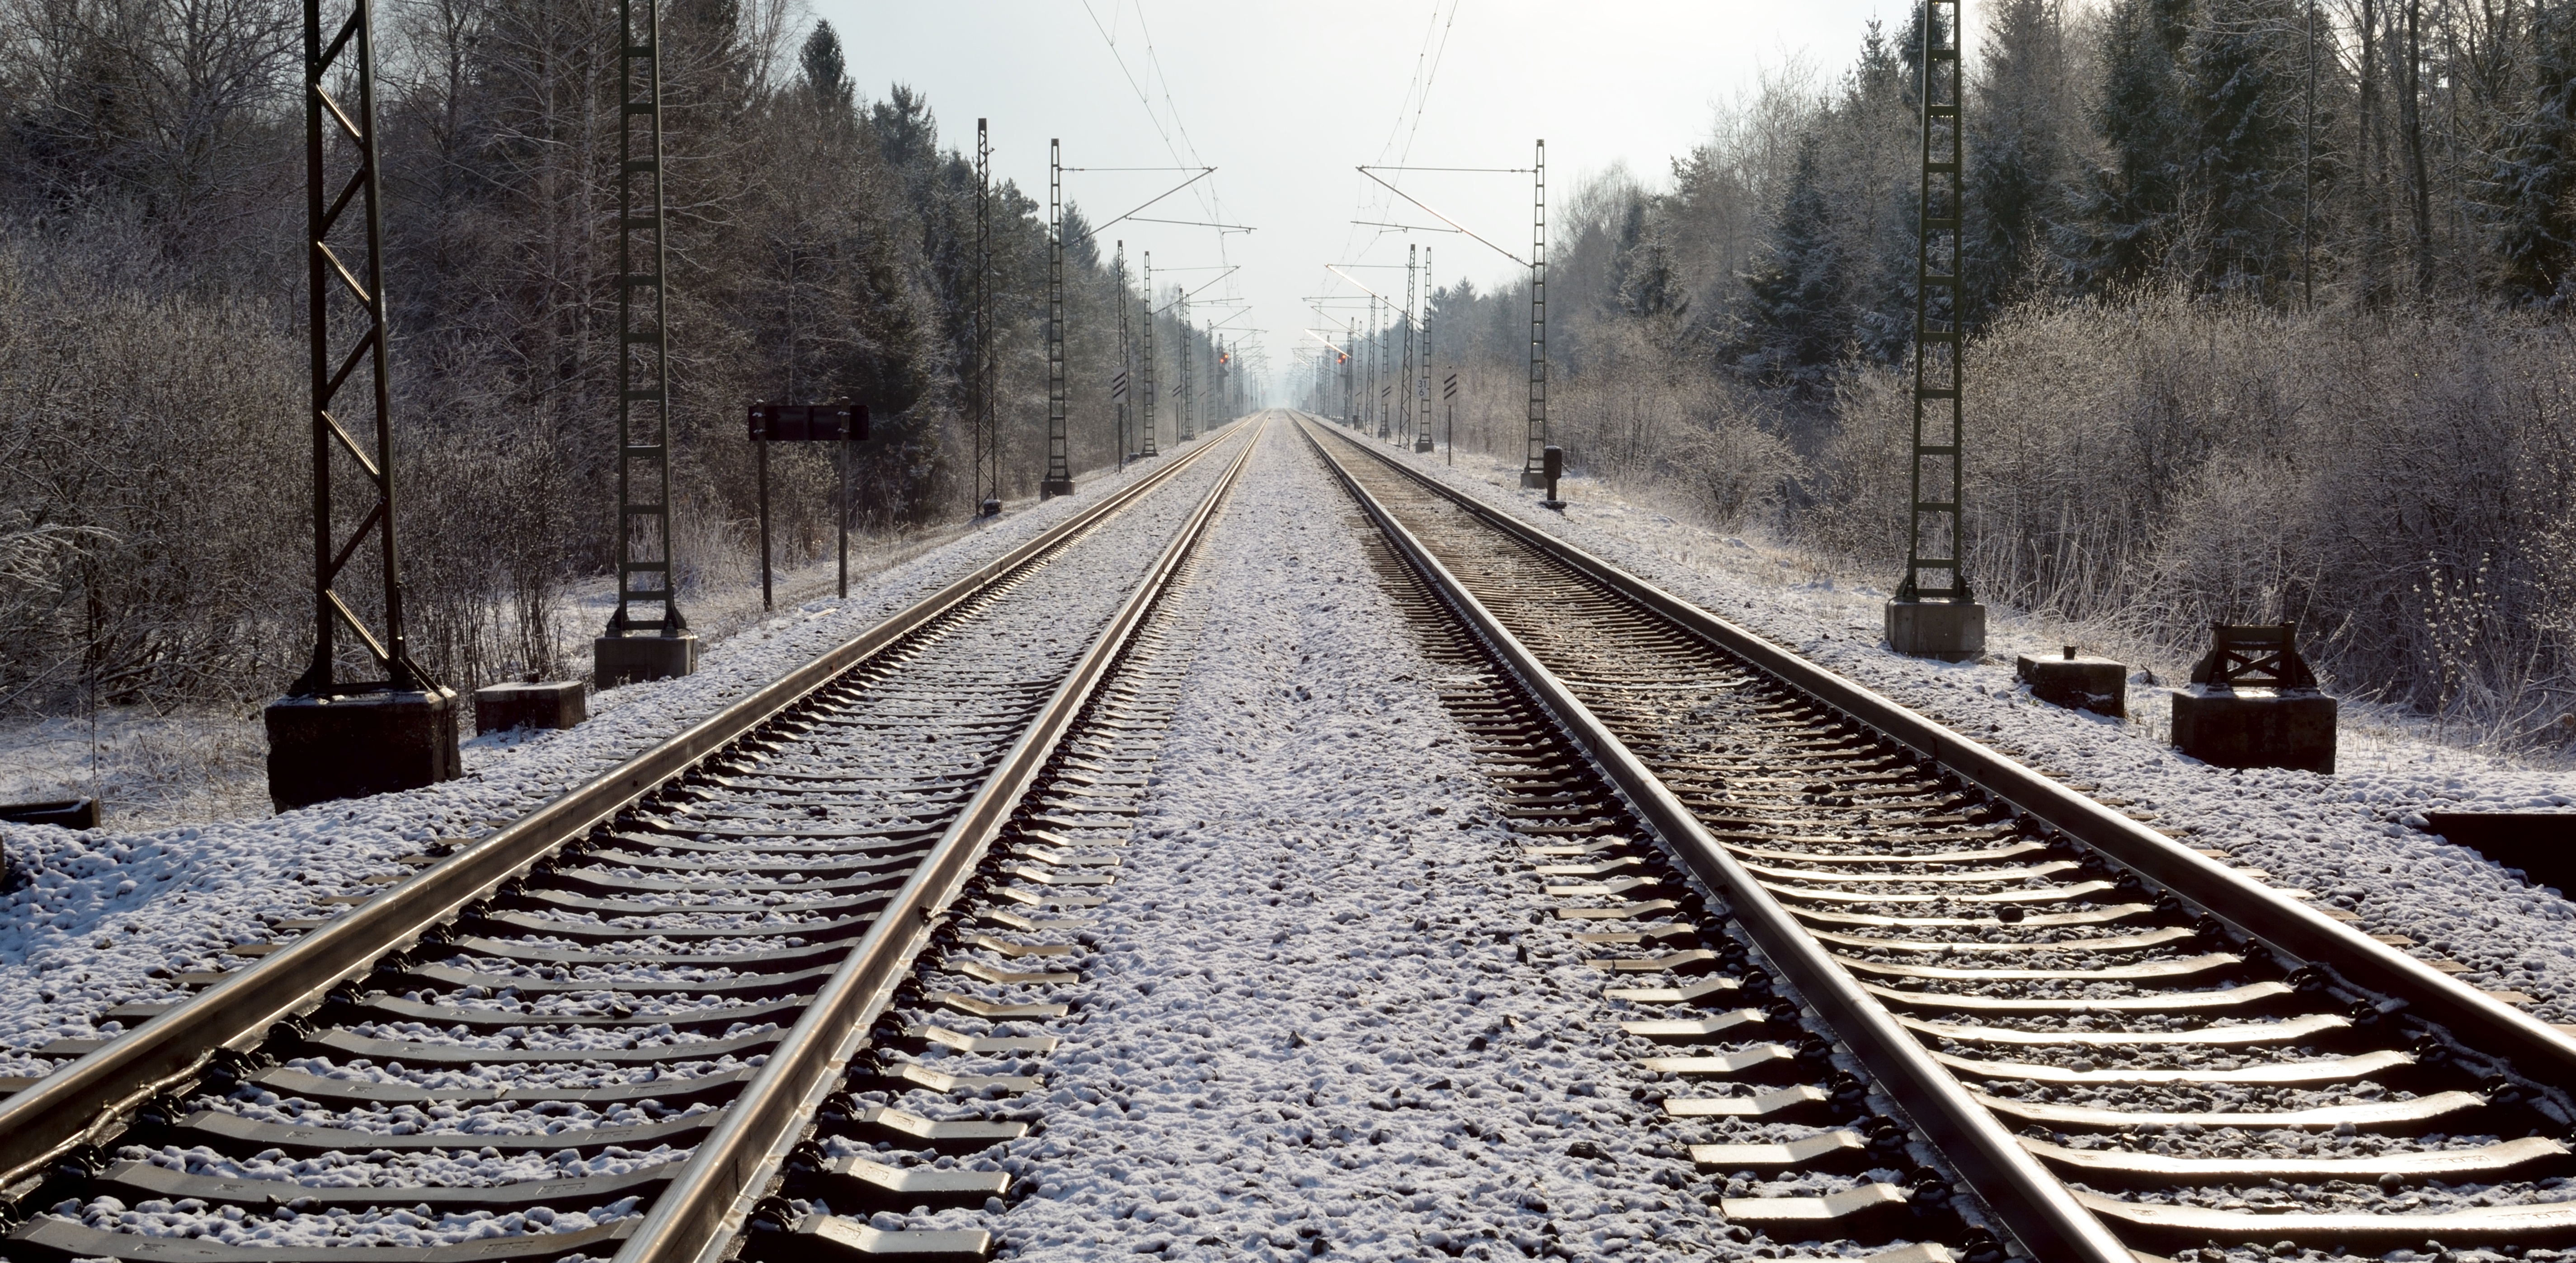
track, railway, train, transport, vehicle, lane, wide, railroad track, seemed, distant, rail transport, gleise, rail traffic, logistics, railway line, railroad tracks, railway rails, rolling stock